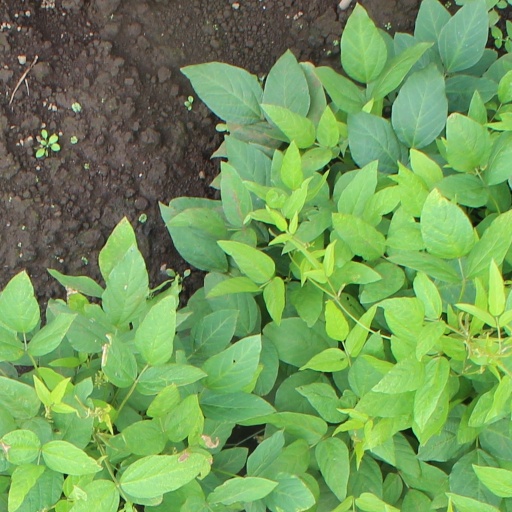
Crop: soybean